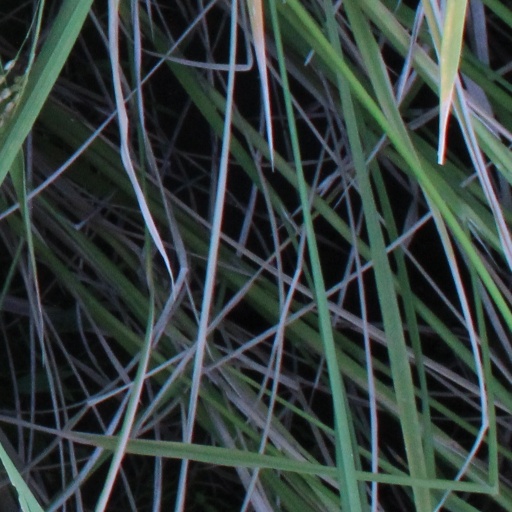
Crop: rice